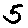
Label: 5